1973 NCAA University Division basketball championship game

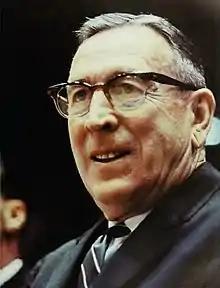
John Wooden was UCLA's head coach.

The Bruins were coached by John Wooden, who was in his 25th season with the team. UCLA entered the 1972–73 season as the six-time defending national champions, and the Bruins were coming off of an undefeated 30–0 season in 1971–72. Five players on UCLA's roster later played in the National Basketball Association (NBA). Center Bill Walton was the Bruins' top scorer and rebounder, averaging 20.4 points and 16.9 rebounds. Forward Jamaal Wilkes added 14.8 points and 7.3 rebounds per game, while forward Larry Farmer and guard Larry Hollyfield also averaged more than 10 points per game. Other players included centers Ralph Drollinger and Swen Nater, forwards Dave Meyers and Vince Carson, and guards Tommy Curtis, Greg Lee, and Pete Trgovich.